Rush (band)

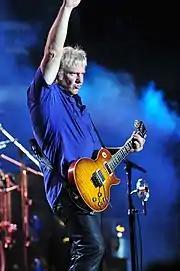
Alex Lifeson, guitarist and co-founder of Rush

The band was formed in the neighbourhood of Willowdale in Toronto, Ontario, by guitarist Alex Lifeson, bassist and frontman Jeff Jones, and drummer John Rutsey, in August 1968. Lifeson and Rutsey had been friends since a young age and played together in a short-lived band, The Projection (formerly known as The Lost Cause). Afterward the two stuck together and brought in Jones to form a new group; their first gig was in September at the Coff-Inn, a youth centre in the basement of St. Theodore of Canterbury Anglican Church in Willowdale; they were paid CA$25. They had not named themselves at the time of the booking; Rutsey's brother Bill thought they needed a name that was short and to the point. He suggested Rush, and the group went with it.